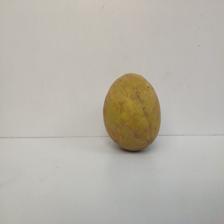
Size: Large